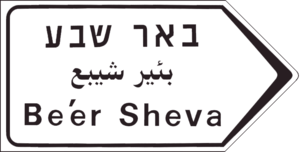
Les Arabes israéliens sont les Arabes détenteurs de la citoyenneté israélienne vivant en Israël. Ils s’identifient comme « Palestiniens » ou « Arabes israéliens ». Les réfugiés juifs des pays arabes ne sont pas comptés parmi les Arabes israéliens.